Bambang Soesatyo

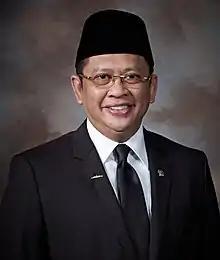
Official portrait, 2019

Bambang Soesatyo (born 10 September 1962), more colloquially referred to as Bamsoet, is an Indonesian politician and businessman, who served as the 15th speaker of the People's Consultative Assembly between 2019 and 2024, and as a member of the House of Representatives since 2009. A member of Golkar, he previously served as the 18th speaker of the House of Representatives following the resignation of Setya Novanto.